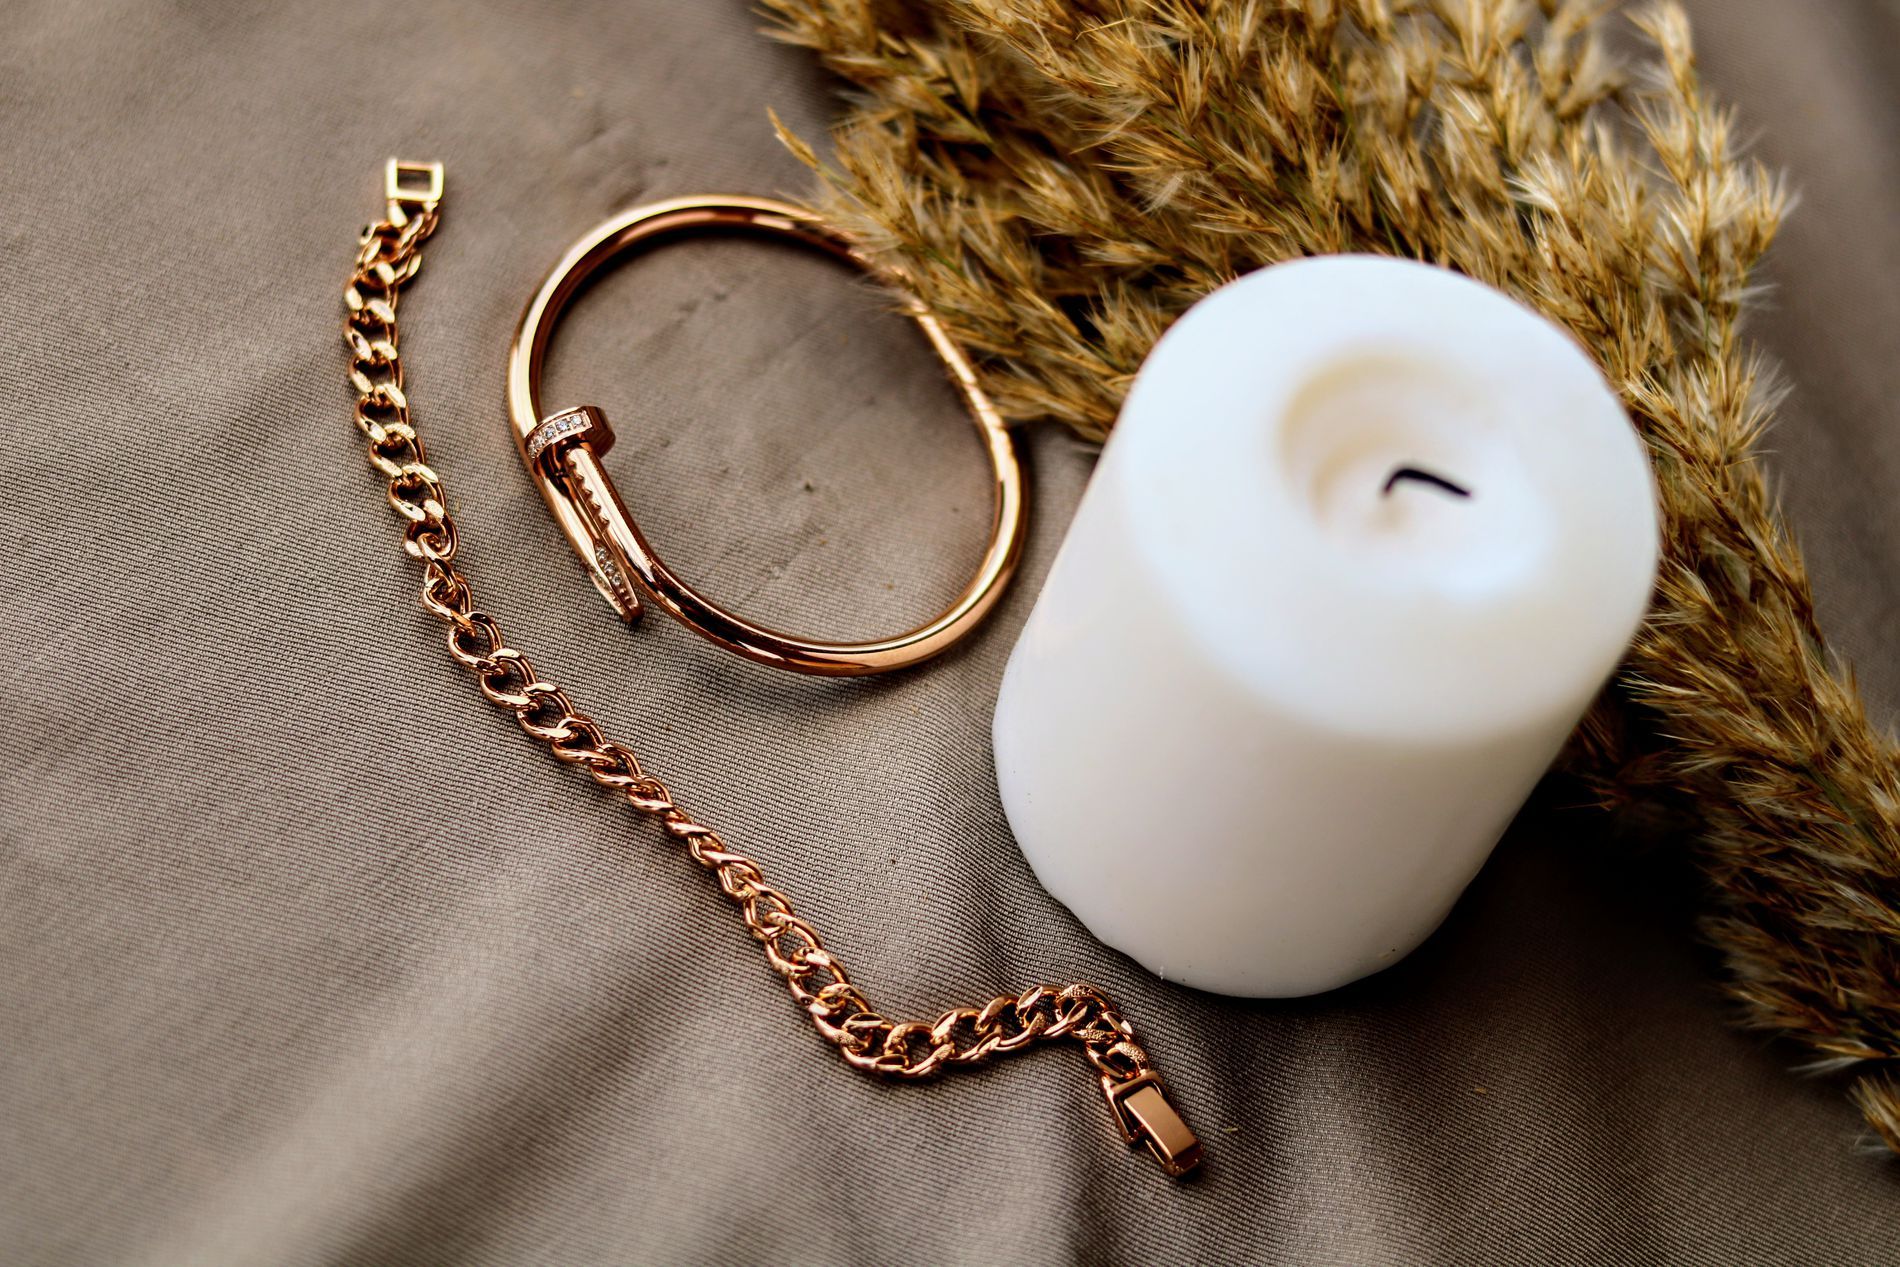
Gold bracelets
An elegant image depicting a modern gold nail bracelet and a classic chain bracelet with a white cylindrical candle placed next to them. The background is a soft fabric that adds a touch of elegance to the scene.
A carefully crafted scene shows two pieces of gold, one a thick nail-shaped bracelet and the other a thick chain with a white candle standing next to them. They are all placed on a soft brown fabric, adding a touch of elegance and a natural contrast with the soft, dim lighting. The image is a photographic shot of beauty products, a technique used in product marketing.
Labels: Accessories, Beverage, Milk, Jewelry, Bronze, Candle, Earring, Diamond, Gemstone, Gold, Necklace, Chain, Electronics, Hardware, Bracelet, Cuff, fabric, Bracelets